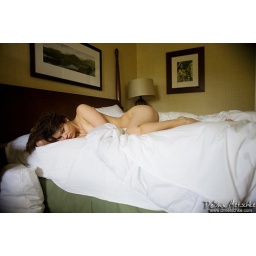
After sleeping in our cars the night before, we decided to get a hotel room.